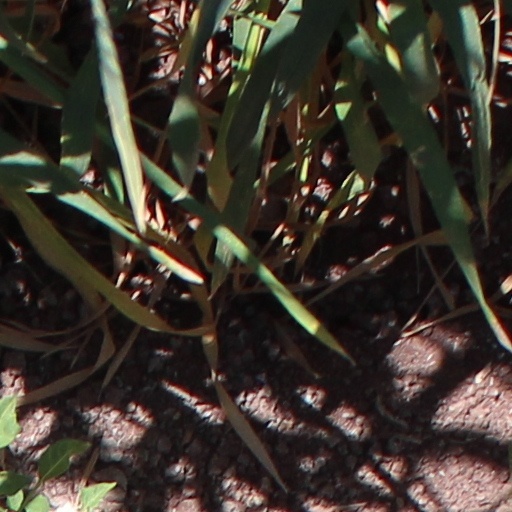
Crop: wheat